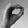
ASL letter: O